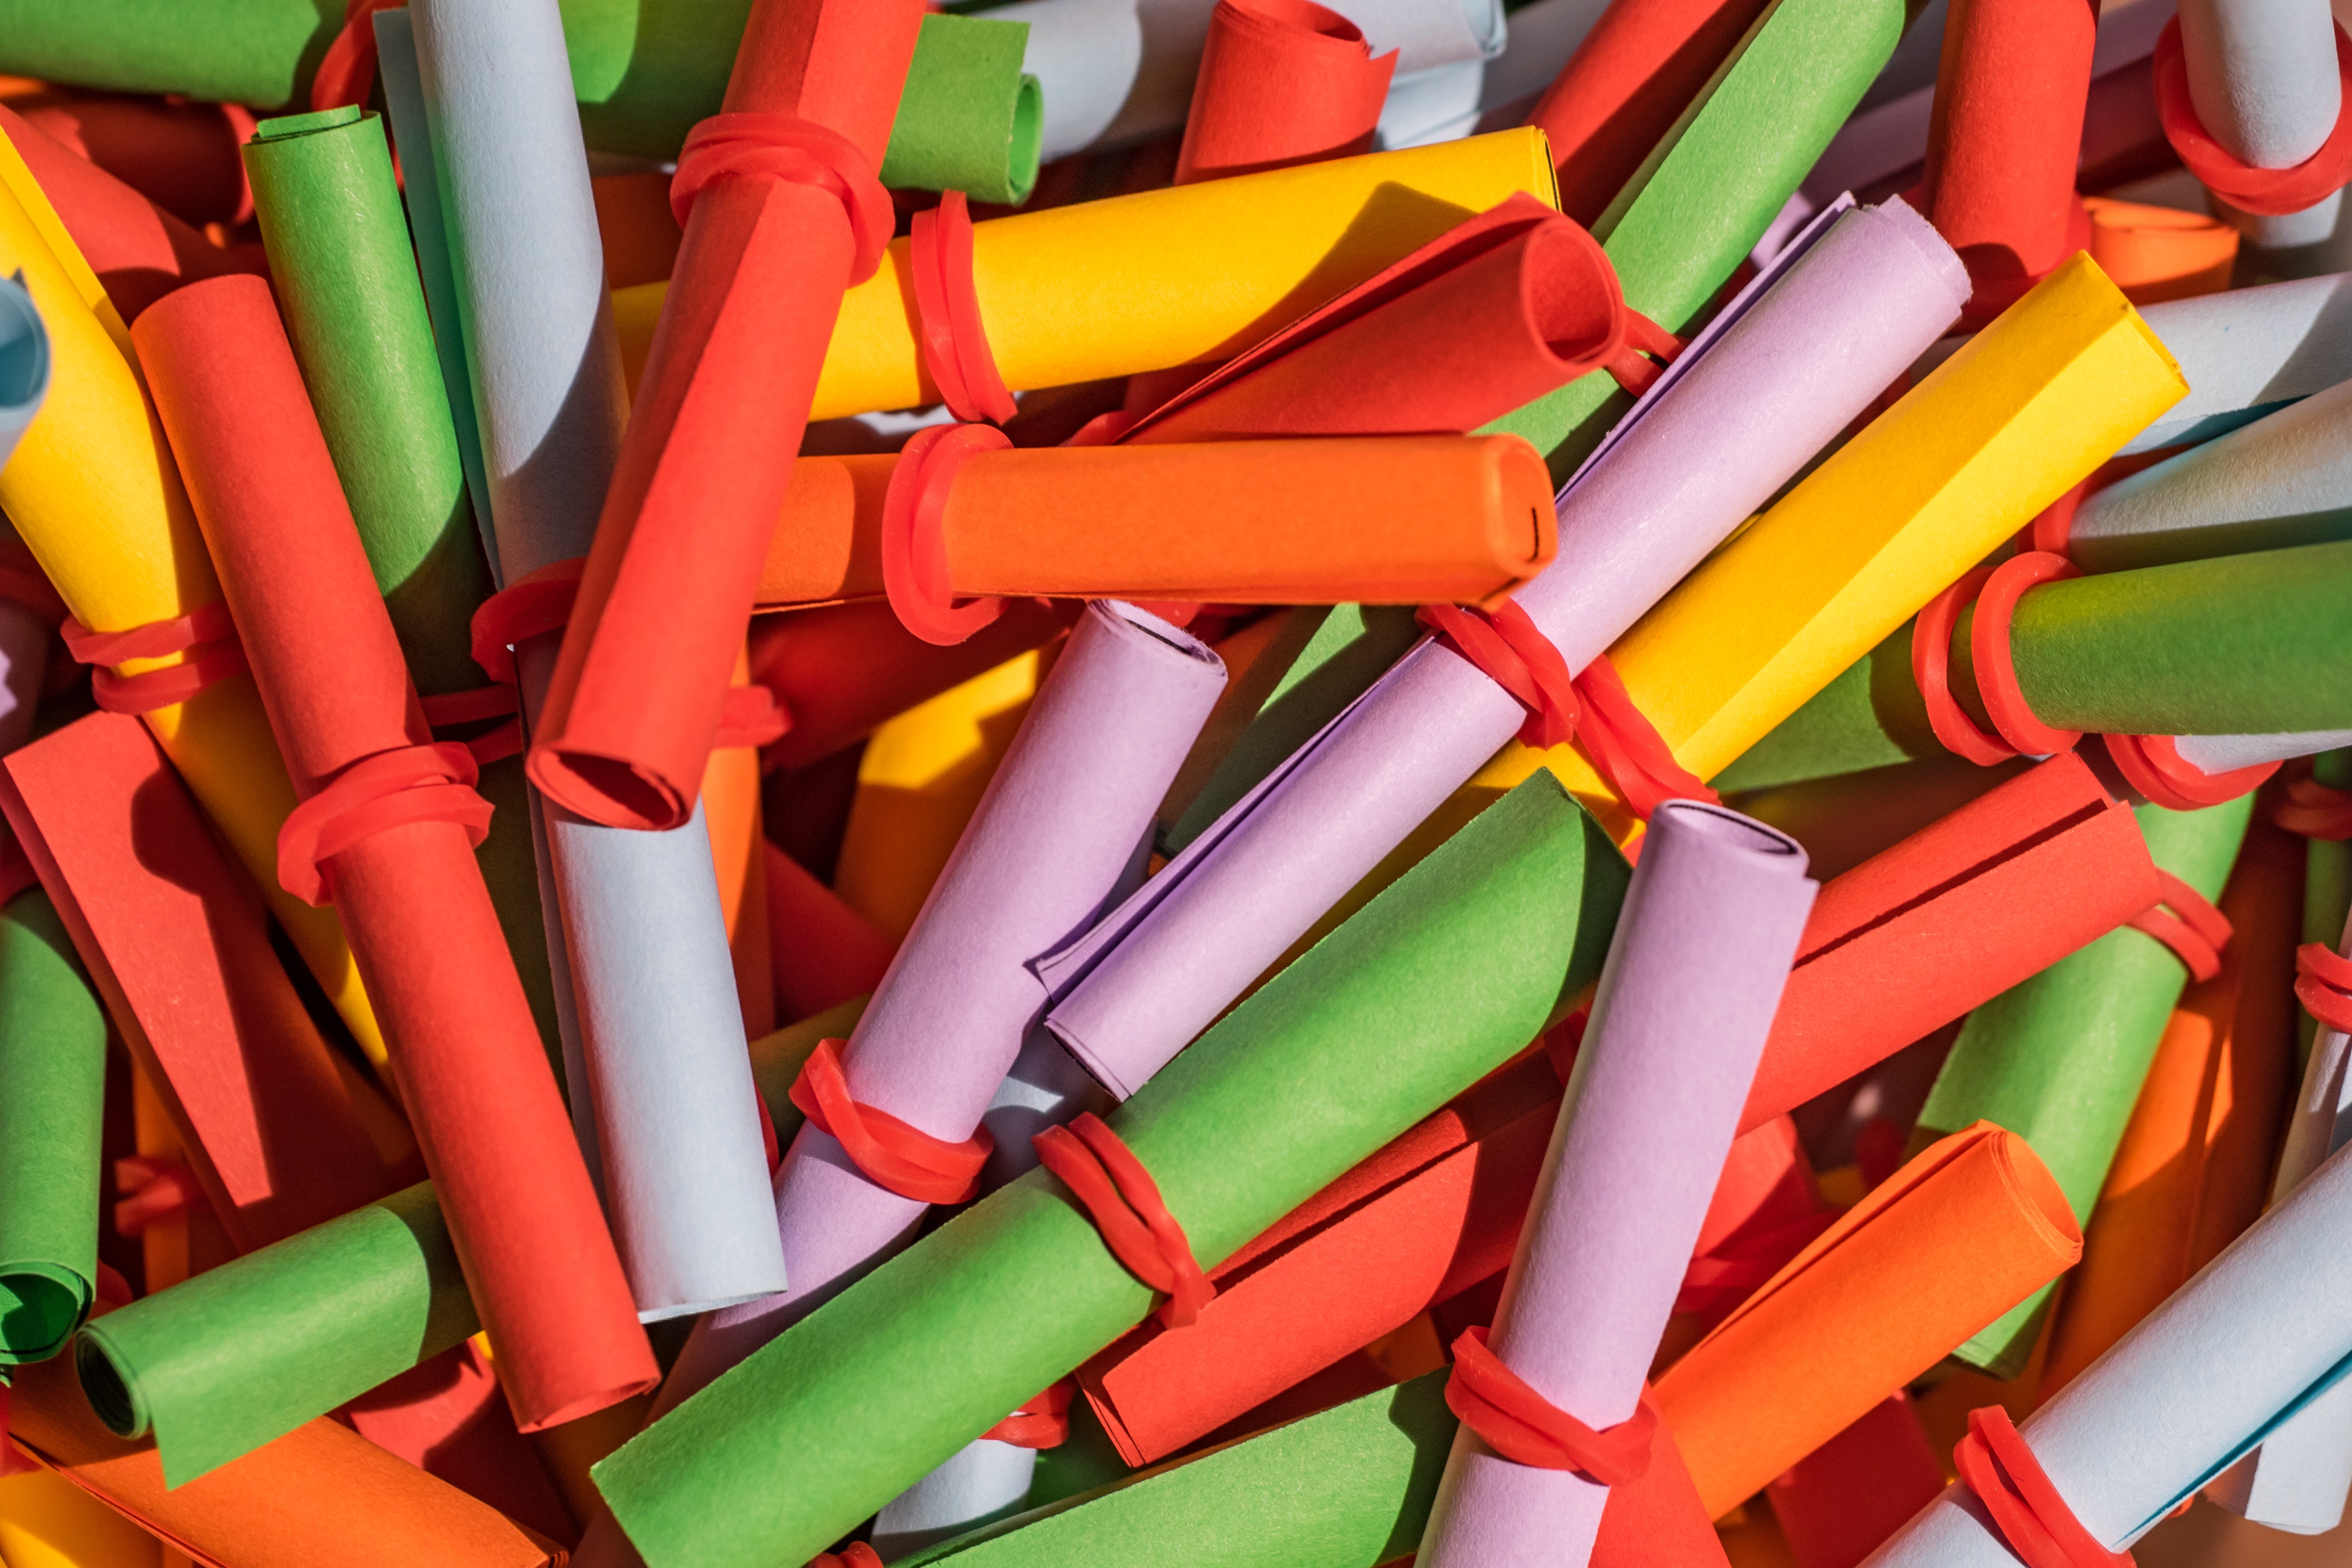
play, color, toy, crayon, los, lottery, raffle, lottery loose, unsorted